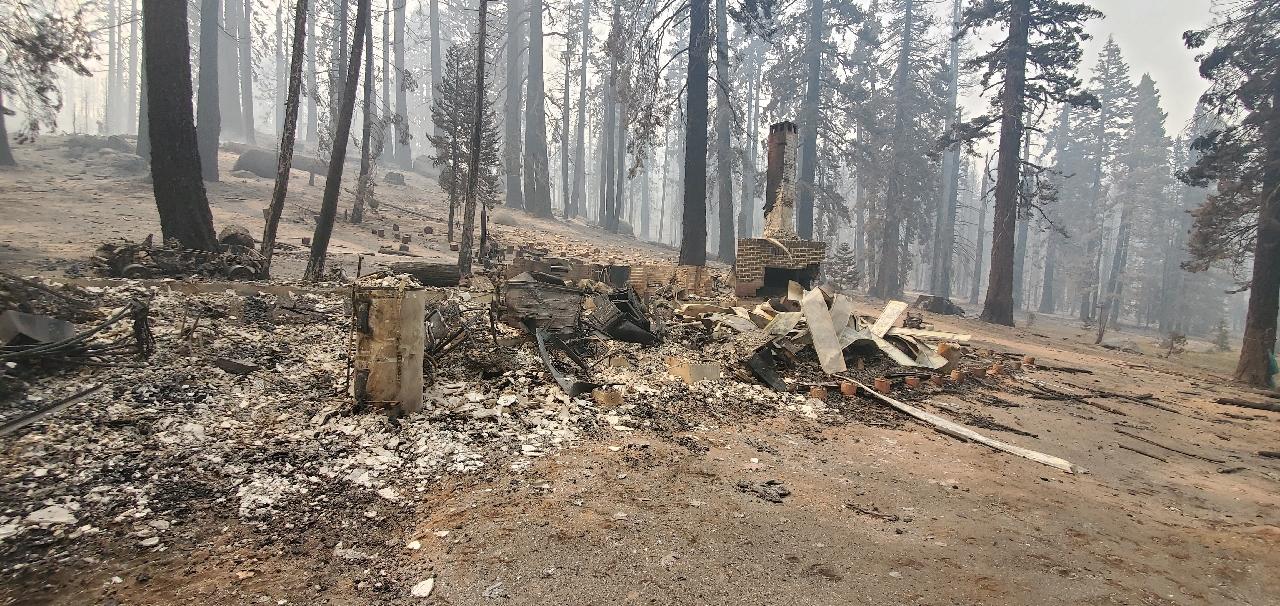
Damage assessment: destroyed